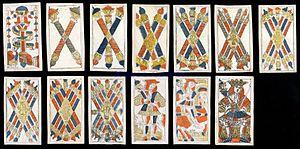
Le bâton est une enseigne de cartes à jouer, enseignes latines avec la coupe, le denier et l'épée.